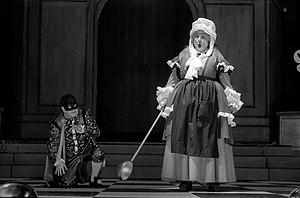
Théâtre du Capitole. Le 25 Février 1971. Vue de la représentation de L'amour des trois oranges au théâtre du Capitole.